Jessica Gallagher

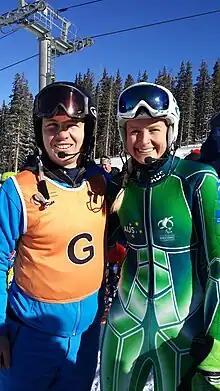
Jessica Gallagher with sighted guide Christian Geiger in December 2013. The microphones allow them to communicate with each other.

Gallagher was the first Australian woman to win a medal at the Winter Paralympics, and Australia's second female Winter Paralympian. She was given the opportunity to compete at the highest levels in skiing after being identified during a talent search and because of her snowboarding experience. As she is blind, she competes with a guide with Eric Bickerton being her first guide. She is coached by Steve Graham, who also coached Michael Milton and is the current head coach of the Australian Institute of Sport's Winter Paralympic program. Her Australian training base is at the Victorian Institute of Sport's training centre located at Lakeside Stadium in South Melbourne. While actively training six days a week, her individual training sessions will last between two and three hours each a total of ten to twelve sessions by the end of the week.